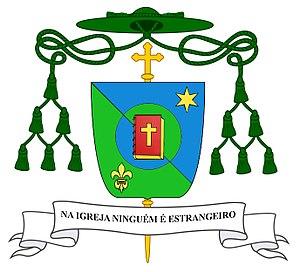
Alessandro Carmelo Ruffinoni, né le 26 août 1943 à Piazza Brembana, en Italie, est un missionnaire scalabrinien italien et, depuis le 16 juin 2010, évêque du diocèse de Caxias do Sul, au Brésil.